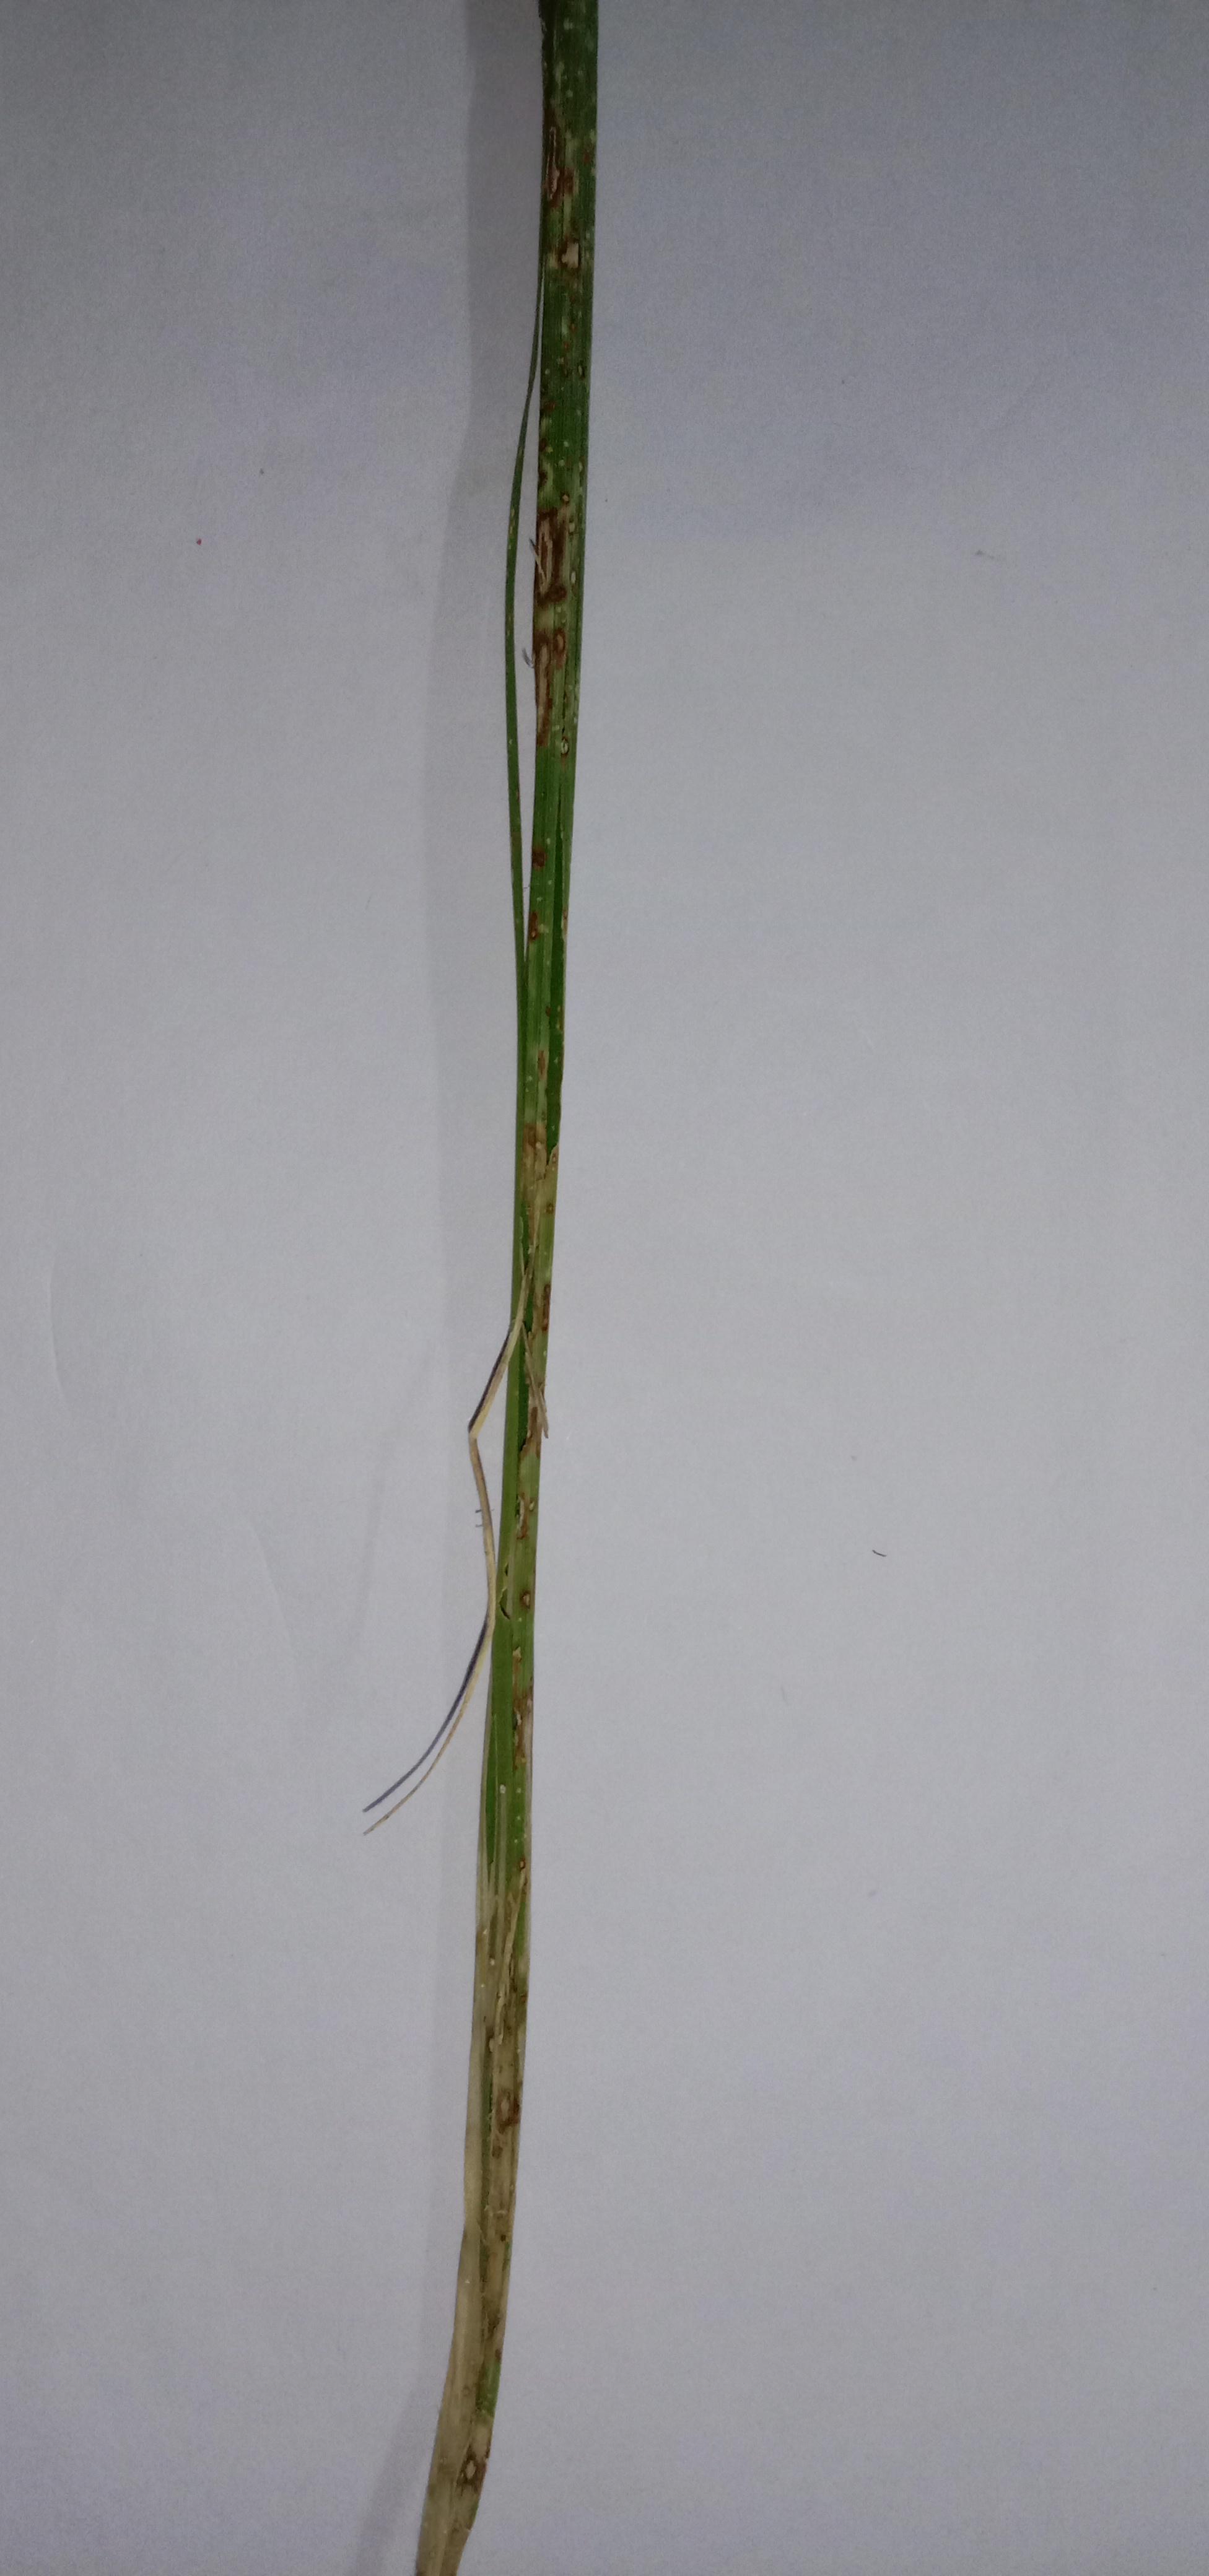
Label: Rice___Leaf_Blast